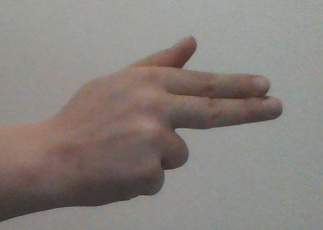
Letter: ghain